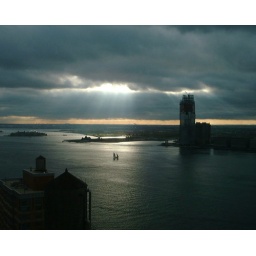
View from 35th floor of Tribeca Pointe building in southern Manhattan, New York City, facing south